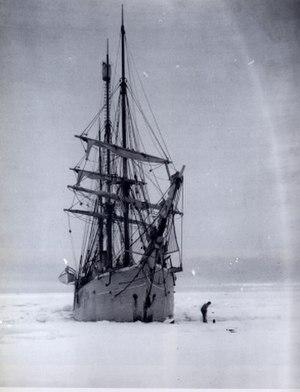
Belgica dans la glace
Cet article recense les timbres de Belgique émis en 2007 par La Poste.
Le baron Adrien de Gerlache de Gomery, né à Hasselt le 2 août 1866 et mort à Bruxelles le 4 décembre 1934, est un navigateur et explorateur belge.
La Belgica est un navire d'exploration scientifique belge connu pour avoir été utilisé lors de l'expédition antarctique belge d'Adrien de Gerlache de Gomery à la fin du XIXᵉ siècle.
L’expédition antarctique belge ou expédition Belgica, menée par Adrien de Gerlache de Gomery de 1897 à 1899, à bord de la Belgica, est la première expédition à hiverner dans la région Antarctique. Considérée comme la première expédition de l'âge héroïque de l'exploration en Antarctique, elle est la première expédition belge en Antarctique. Parmi ses membres se trouvent Frederick Cook et Roald Amundsen, explorateurs qui revendiqueront, respectivement, la conquête du pôle Nord et la conquête du pôle Sud et du passage du Nord-Ouest.